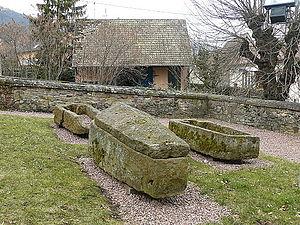
Sarcophages se trouvant autour de l'église
Soultzmatt [sult͡smat], dénommée localemement Soultzmatt-Wintzfelden, est une commune française située dans le département du Haut-Rhin, en région Grand Est. Cette commune se trouve dans la région historique et culturelle d'Alsace. Elle est connue pour ses grands terroirs viticoles dont le grand cru Zinnkoepfle. Ses habitants sont appelés les Soultzmattois et les Soultzmattoises.